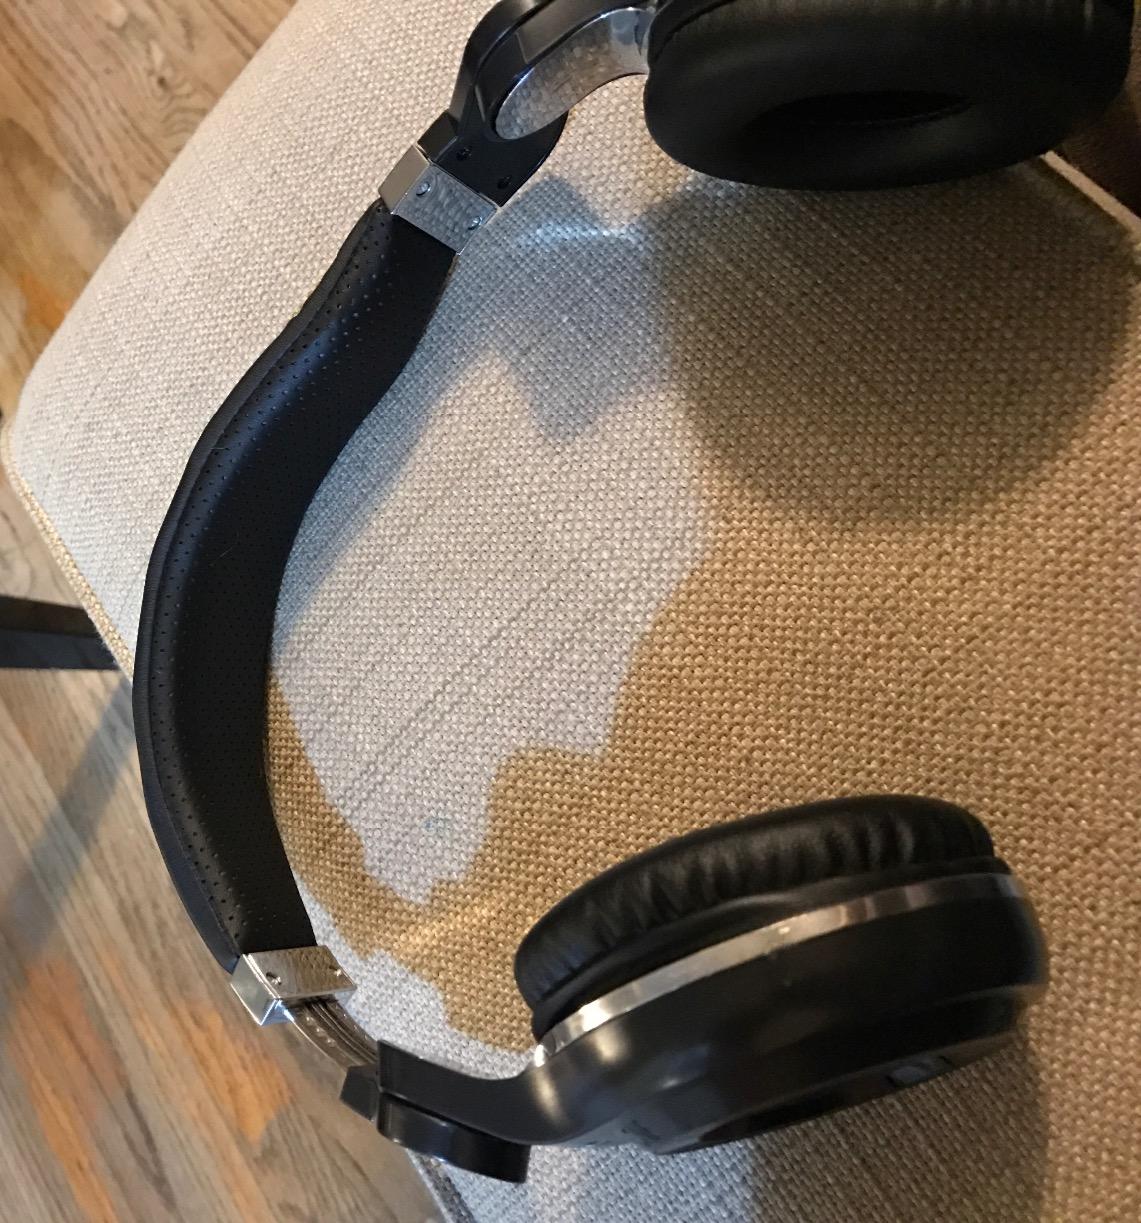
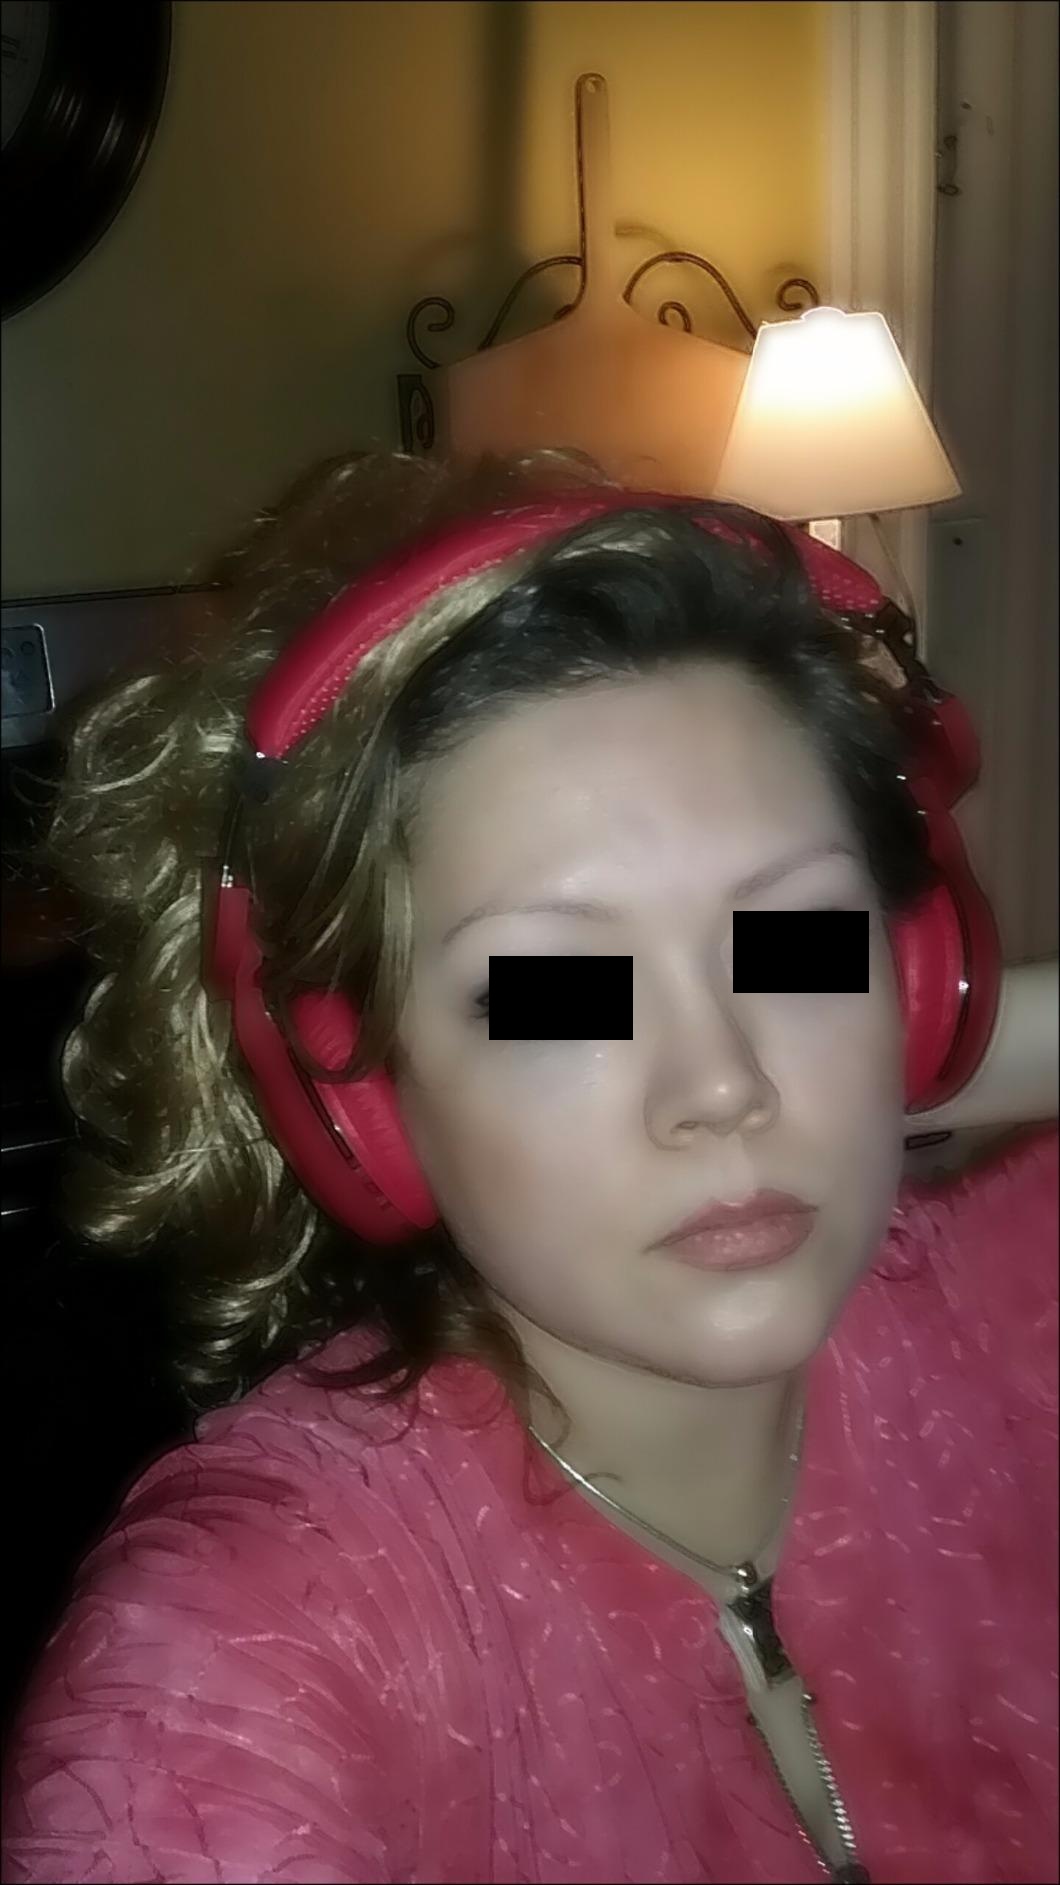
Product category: headphones
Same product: no